Listowel Cyclones

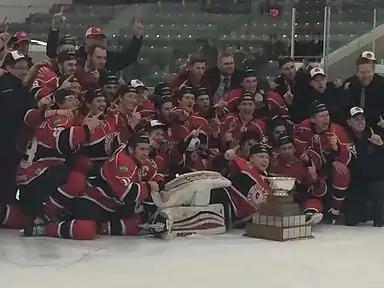

The Cyclones began the 2017 playoffs by facing the 8th seed the Brantford 99ers in the conference quarterfinals and defeated the 99ers with 4 straight wins to win the series 4–0. In the next round the Cyclones faced off against the Waterloo Siskins. This series was especially sentimental for cyclone players who were part of the team last year that was swept in heart breaking fashion (4–0). The Cyclones won the first 2 games in convincing fashion, 6–0 and 7–1. The Cyclones won game #3 3–2 in overtime with Jamie Huber scoring the overtime winner. [16] On March 22, 2017 the Cyclones defeated the Siskins 6–2 in Waterloo, completing the sweep and won some redemption after last year's sweep in Waterloo on March 9, 2016. The game was marked by Cullen Mercer scoring 4 goals in eight minutes in the second period. [17] CTV news Kitchener referred to Mercer as the "one man cyclone" after his 4 goal performance. The Listowel Cyclones advanced to the Cherrey Cup finals for the first time since 2011. [18]